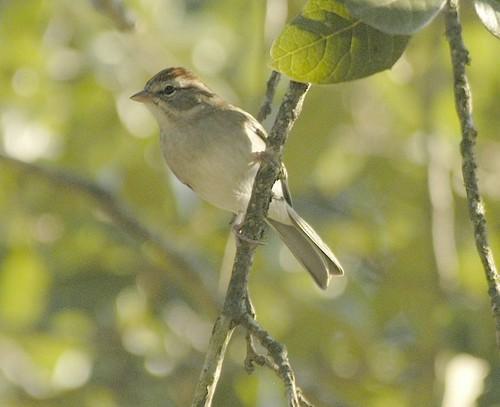
A photo of a tree sparrow